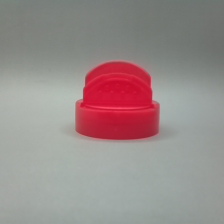
Color: red/orange/pink/fuchsia/brown
Cap type: dual flip-top cap